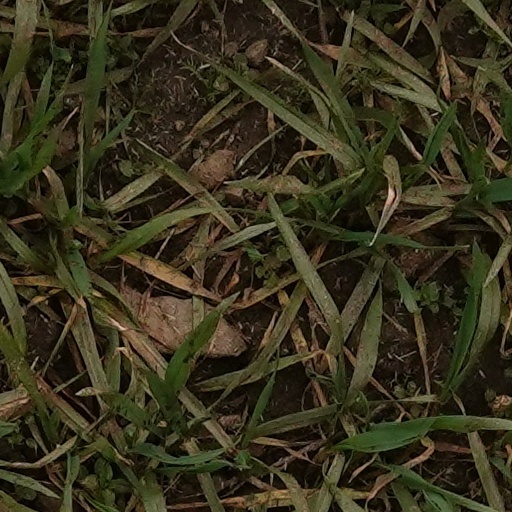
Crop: wheat